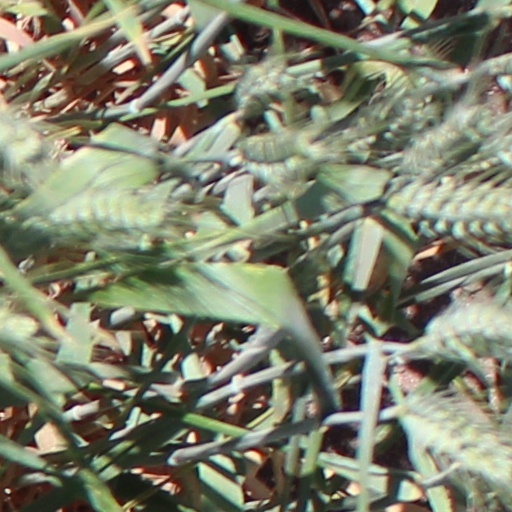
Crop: wheat